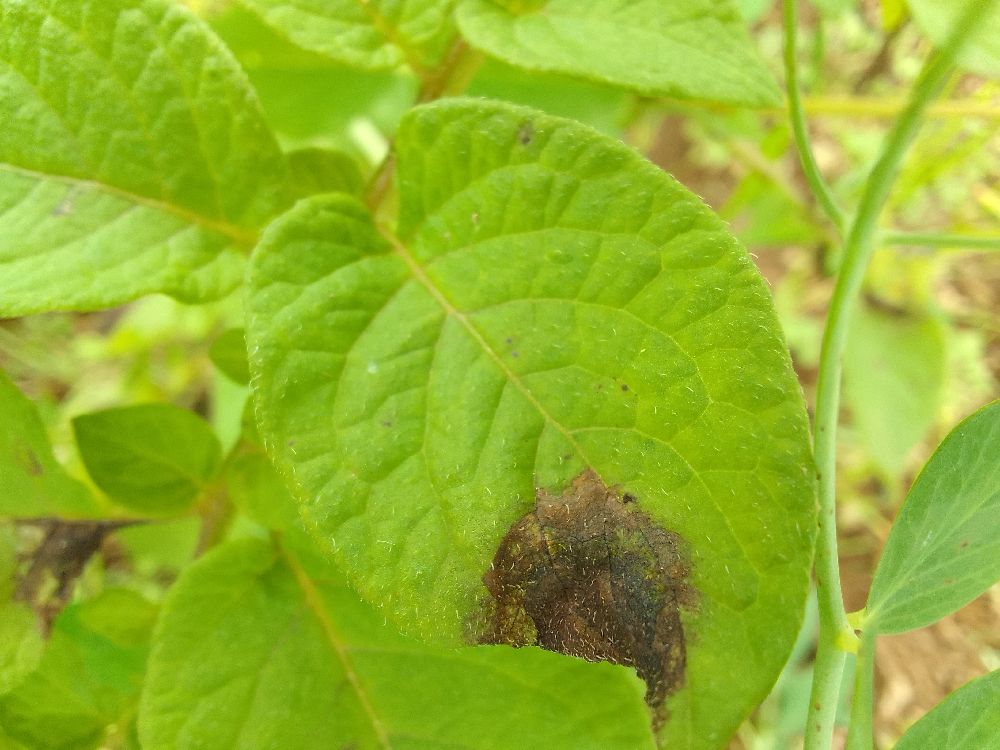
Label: Late blight